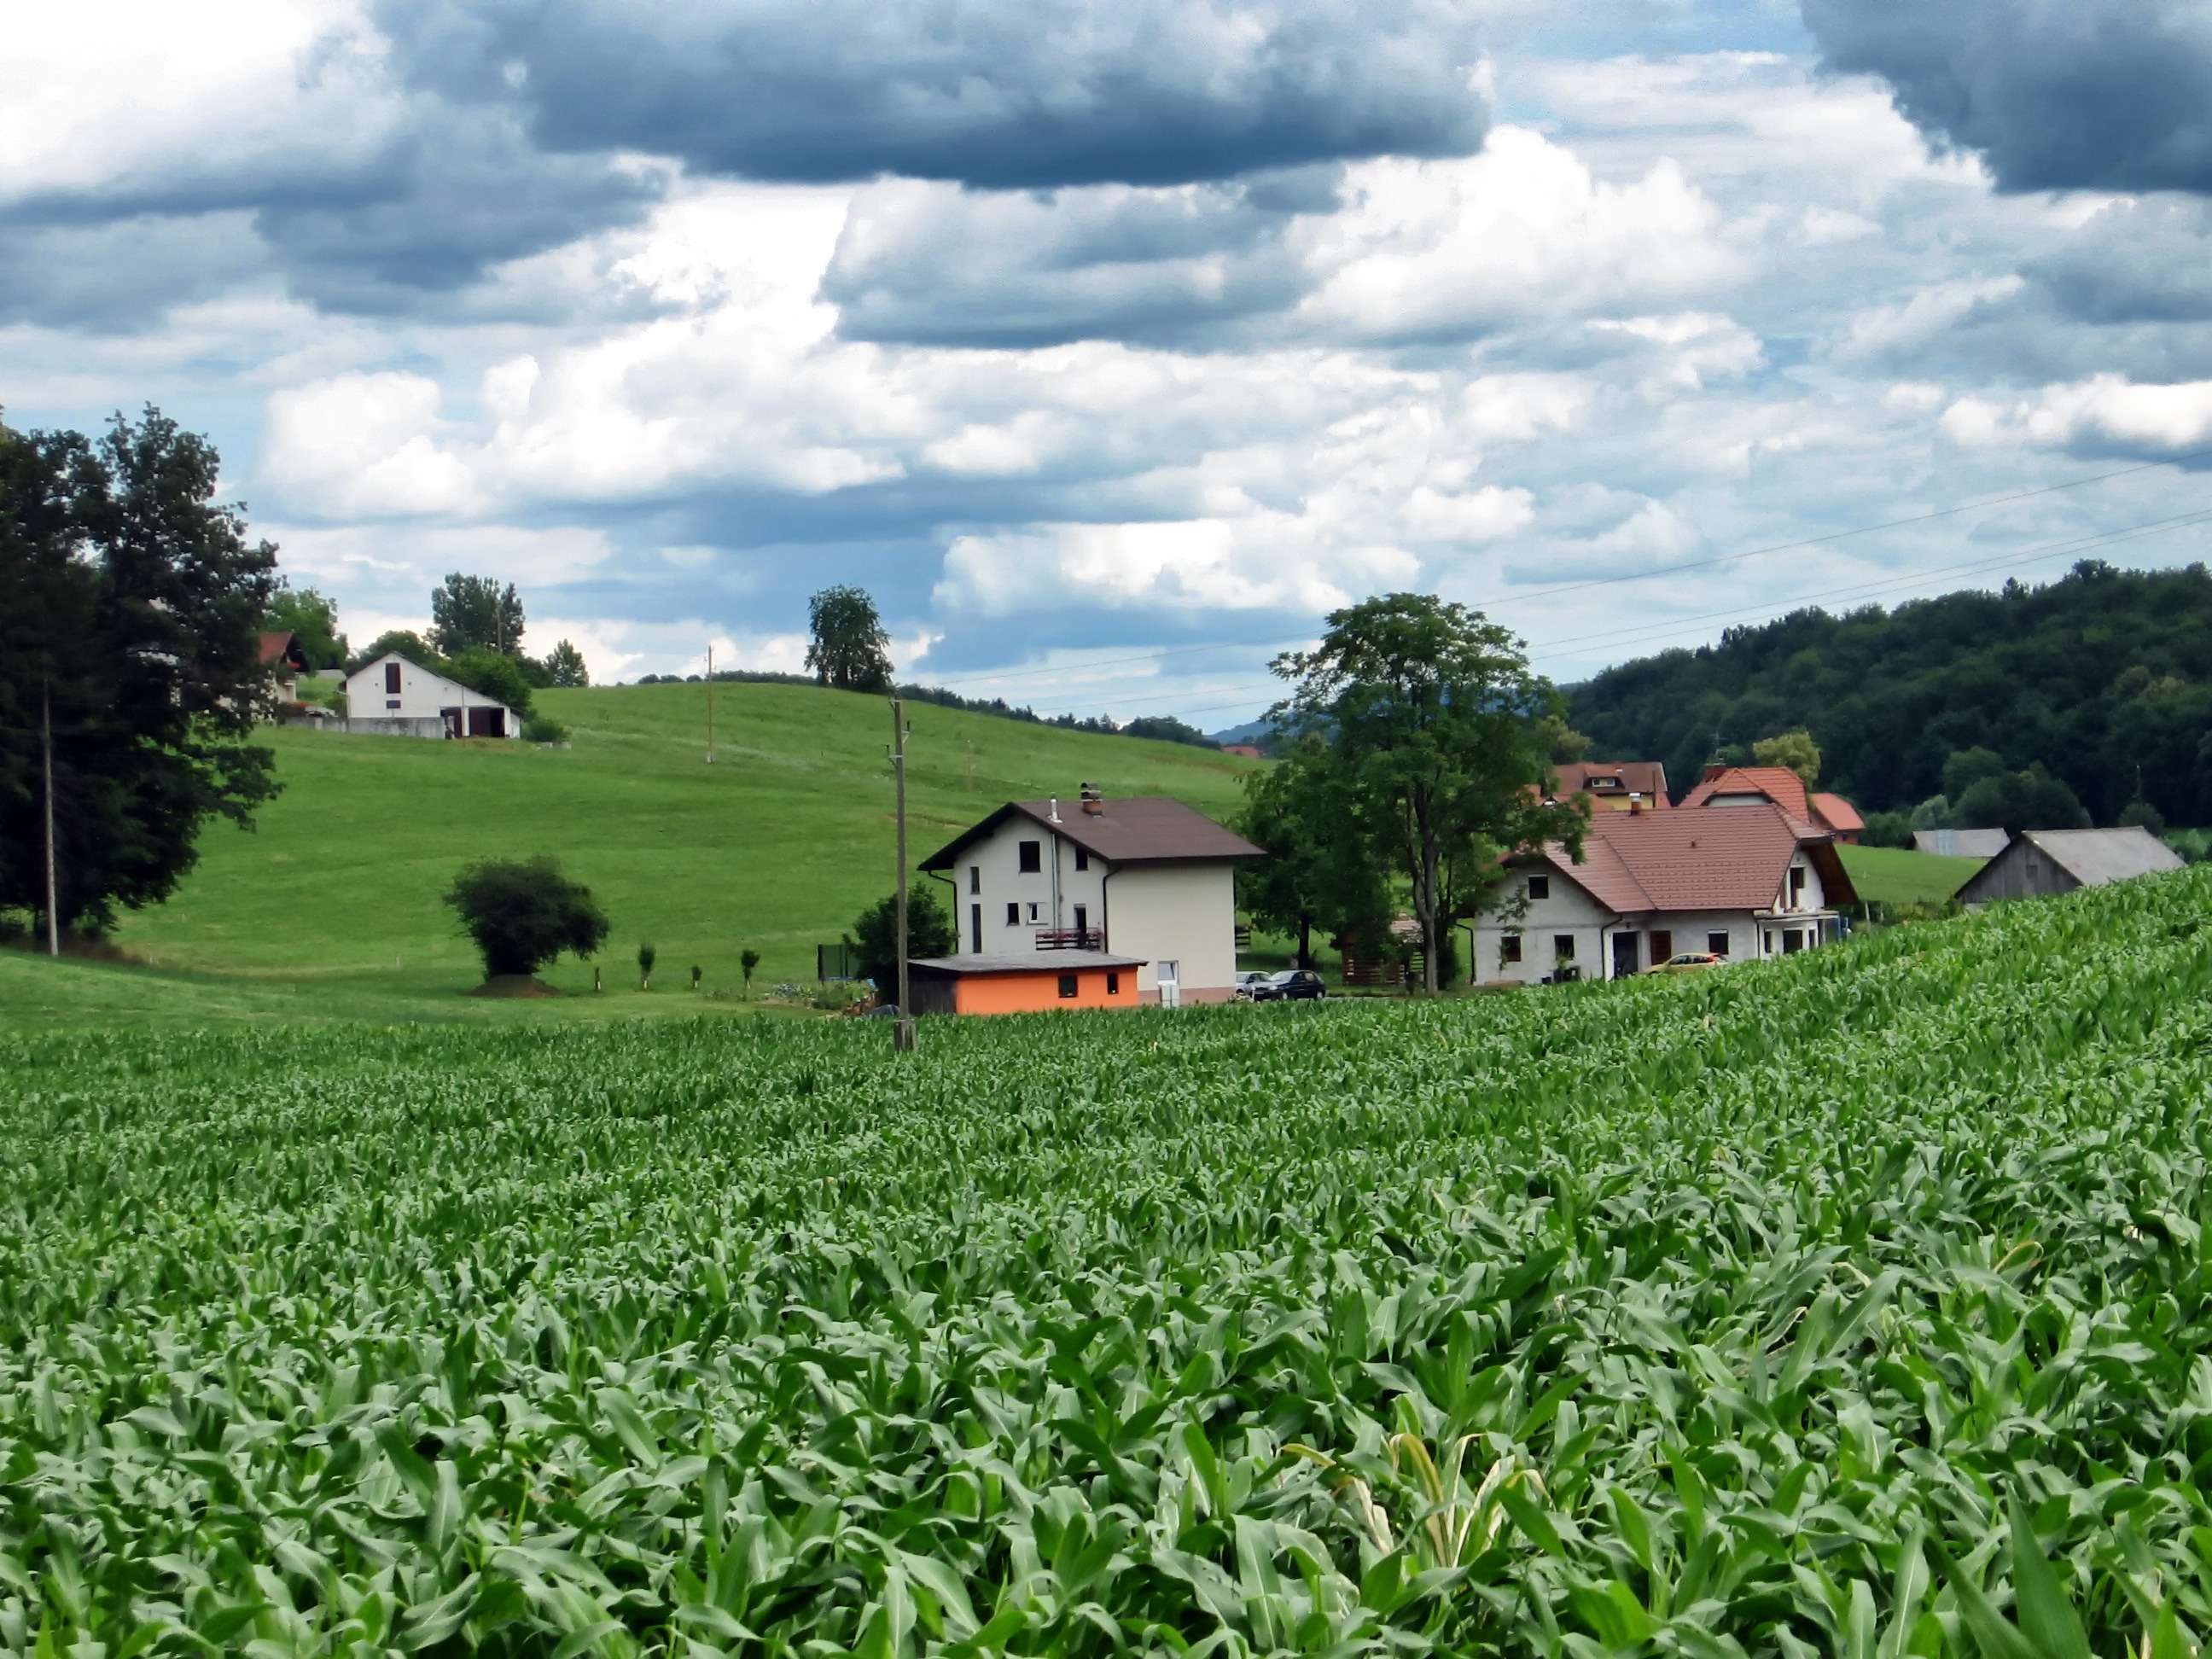
landscape, nature, forest, grass, field, farm, lawn, meadow, countryside, house, hill, flower, home, country, summer, rural, crop, scenic, pasture, corn, soil, agriculture, plain, trees, woods, outside, fields, grassland, plantation, slovenia, rural area, paddy field, grass family